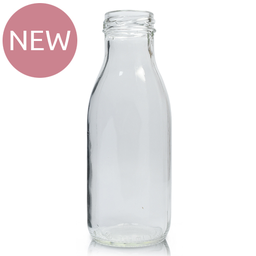
Label: glass